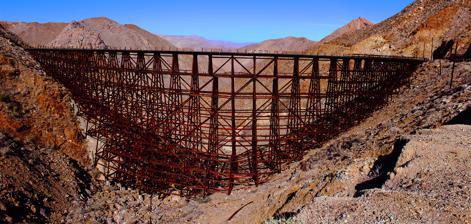
Building: Goat Canyon Trestle
Country: United States of America
Year built: 1933
Historic wooden railway bridge in southern California, United States Goat Canyon Trestle Trestle as seen from the southeast in 2016 Coordinates 32°43′45″N 116°11′00″W / 32.72917°N 116.18333°W / 32.72917; -116.18333 Crosses Goat Canyon Locale Anza-Borrego Desert State Park Other name(s) Goat Canyon Railroad Trestle Owner San Diego Metropolitan Transit System Heritage status San Diego Historic Civil Engineering Landmark Characteristics Material Redwood Total length 597 –750 ft (182–229 m) Height 186 –200 ft (57–61 m) History Construction start 1932 Construction end 1933 Replaces Tunnel number 15 Location Goat Canyon Trestle is a wooden trestle in San Diego County, California . At a length of 597–750 feet (182–229 m), it is the world's largest all-wood trestle. Goat Canyon Trestle was built in 1933 as part of the San Diego and Arizona Eastern Railway , after one of the many tunnels through the Carrizo Gorge collapsed. The railway had been called the "impossible railroad" upon its 1919 completion. It ran through Baja California and eastern San Diego County before ending in Imperial Valley . The trestle was made of wood, rather than metal, due to temperature fluctuations in the Carrizo Gorge. By 2008, most rail traffic stopped using the trestle. Background Under the direction of John D. Spreckels , construction of the San Diego and Arizona Eastern Railroad began in 1907. It was backed by Edward Henry Harriman at the urging of President Theodore Roosevelt . Engineers called the route "impossible" as it crossed the Colorado Desert and through the Jacumba Mountains . In 1919, the railroad was completed, connecting San Diego with the Imperial Valley, by way of Mexico . Before the construction of the railroad, the only rail connection to San Diego was from the north, via Los Angeles, which was only completed in the late 19th century. The new railway provided a connection to the Southern Pacific Railroad , instead of going north on the Atchison, Topeka and Santa Fe Railway . At the opening of the railway, and prior to the construction of the Goat Canyon Trestle, the most significant bridge on the route was the Campo Creek Viaduct , which is 600 feet (180 m) long and 200 feet (61 m) high above the ground. North portal of collapsed Tunnel 15 The San Diego and Arizona Railway experienced a series of difficulties, including collapsed tunnels and rock slides, which led to the periodic closure of the railroad. One such difficulty was the collapse of Tunnel 15 in March 1932; it had been caused by an earthquake. Its remnants can still be seen today. History Designed by Chief Engineer of the San Diego and Arizona Railroad, Carl Eichenlaub, it was built to common standard drawing CS-33 standards. The trestle was built in response to the collapse of Tunnel 15. According to the original plans, the trestle would be 633-foot (193 m) long, and 186-foot (57 m) high. Construction began in 1932. Sections of the trestle were assembled at the bottom of the canyon, then lifted into position. Redwood timber, the same type used for railroad ties along the rest of the route, was utilized because Carrizo Gorge 's considerable temperature fluctuations could have led to metal fatigue in a steel bridge. To resist Goat Canyon's high winds, it was built with a 14° curve. Additionally, the bridge was built without nails . Construction was completed by 1933, leading to a realignment of the railroad route. For fire suppression, a tank car was located near tunnel 16. Panoramic photograph of the area just north of, and of, the Goat Canyon Trestle After World War II , the San Diego and Arizona Eastern Railway was impacted by increased automobile travel spurred by state investment in a highway system which could operate at a loss. In 1951, scheduled passenger service over the trestle ended. Intermittent freight traffic continued when the railroad was not closed due to damage. In 1976, Hurricane Kathleen damaged the trestle, as well as the rest of the line; repairs were not completed until 1981. Use of the railroad ended again in 1983 due to collapsed tunnels. In 1999, Huell Howser visited the trestle and filmed an episode about it for the public television series California's Gold . Restoration of the railway did not resume until 2003. During the 2003 Cedar Fire , crews working on the railway repairs assisted the California Department of Forestry by extinguishing fires set by arsonists along the railroad tracks. The Carrizo Gorge Railway resumed service on the line after repairs were completed in 2004. Pacific Southwest Railway Museum provided trips on the railroad from Campo . In 2008, the Desert line, which includes track north of Mexico including Carrizo Gorge closed indefinitely for repairs, ending revenue rail usage of the trestle. In early 2017, tunnel Number 6 near the trestle collapsed, and the route was obstructed. In January 2018, Baja California Railroad assessed the line hoping to repair it to allow it to return to operation, but efforts to repair the line had been abandoned by 2021. The trestle remains a popular destination for hikers . Surrounding environment Main article: Goat Canyon (Carrizo Gorge) Goat Canyon is a valley in San Diego County, California . One feature of the canyon is a dry waterfall. The land that forms the canyon is crystalline basement . Since at least the 1970s, there has been a population of bighorn sheep , an endangered species , living near the trestle. Another endangered species in the area of the trestle is the Bell's vireo , a songbird. During a desert bloom , which occurred in 2017, monkey flowers were observed flowering in the canyon. Replicas The San Diego Model Railroad Museum hosts a HO scale replica of the trestle. HO Scale is 1:87 scale. It stands six feet (1.8 m) off the floor is 10 feet (3.0 m) tall in total. It is older than the museum itself, having been built in 1941. The museum also contains a smaller N scale (1:160) replica of the trestle, based on an 1855 surveyed route. See also Railways portal California portal Kinsol Trestle References